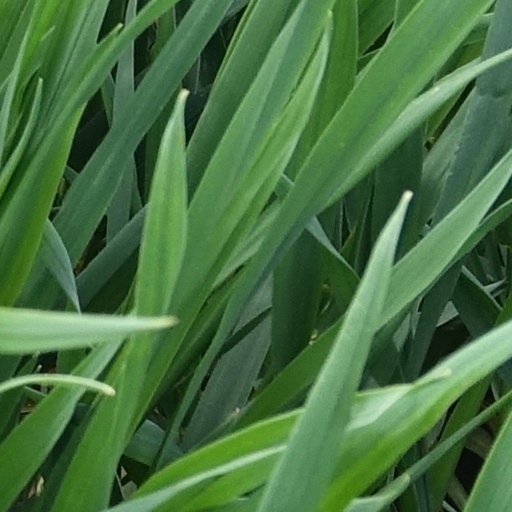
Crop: wheat